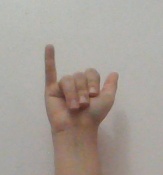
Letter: ya